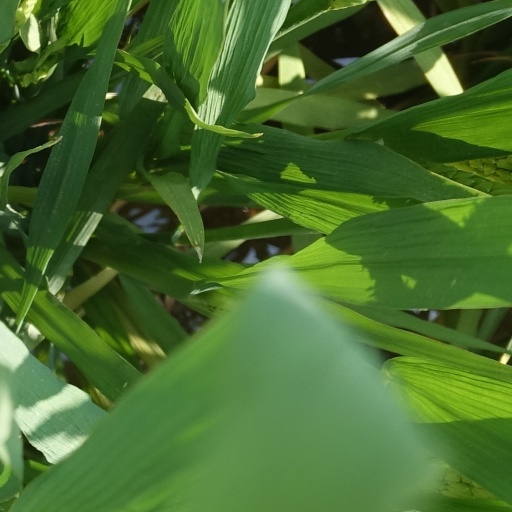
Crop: rice